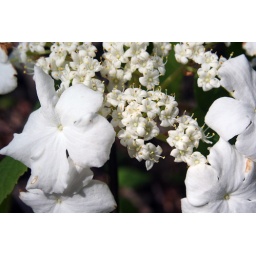
Spring flowers blooming on branches of trees in forest